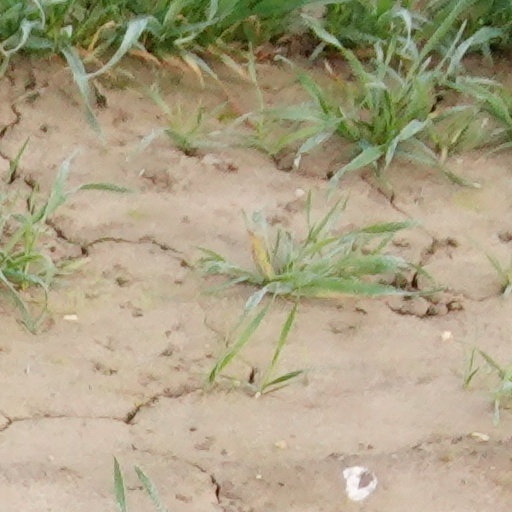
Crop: wheat